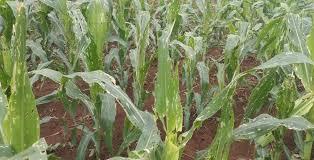
Mimea ya mahindi imeweza kushambiliwa na wadudu na magojwa, mimea hii ambayo inaonekana kudhohofika kiafya imetoka kuwa ya rangi ya kijani hadi rangi ya manjano kiasi kwamba haiwezi kujulikana jinsi ambavyo ilivyokuwa hapo hawali.